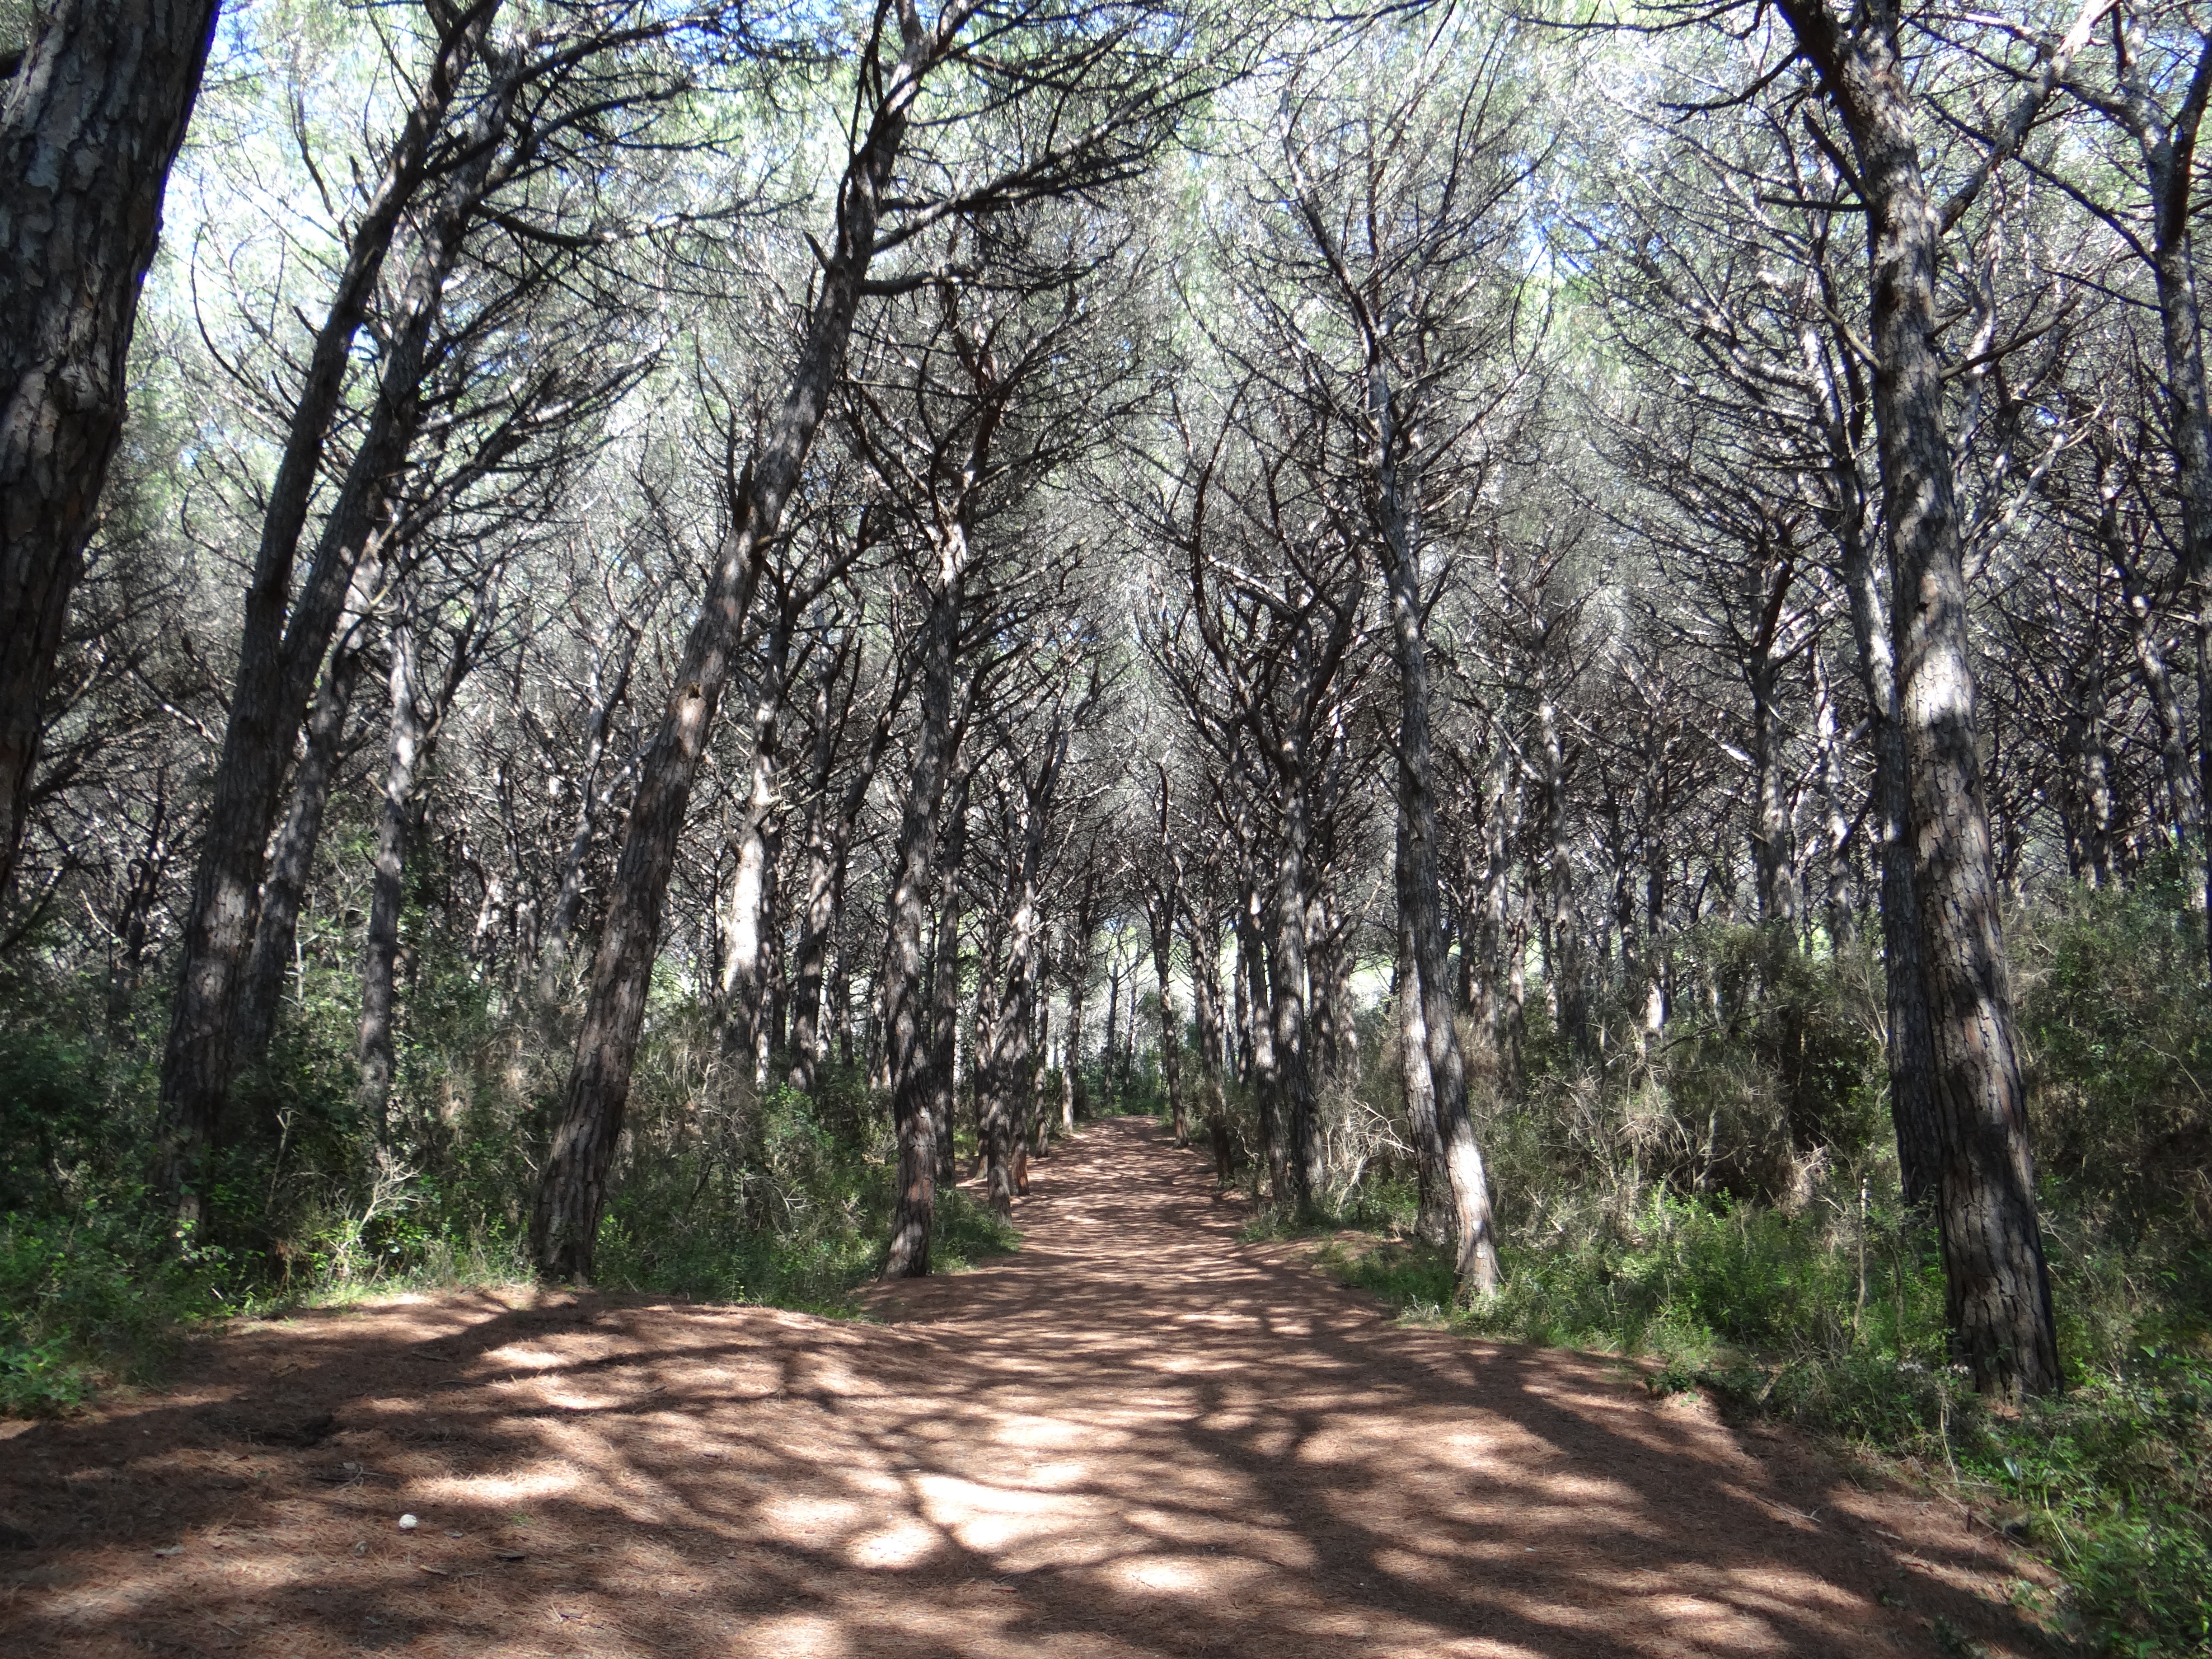
tree, forest, wilderness, trail, jungle, deciduous, plantation, grove, woodland, habitat, ecosystem, biome, old growth forest, natural environment, woody plant, temperate broadleaf and mixed forest, temperate coniferous forest